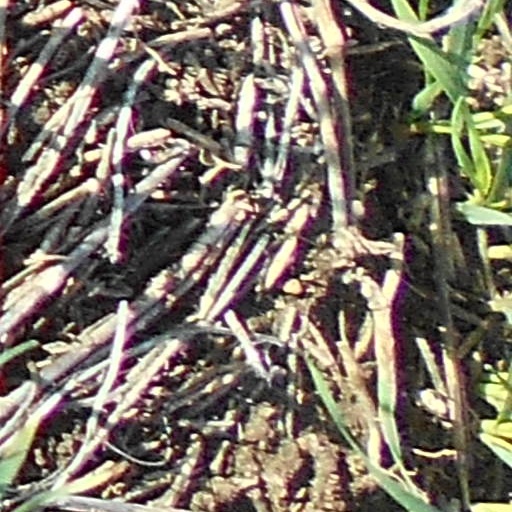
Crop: wheat